Islam in Italy

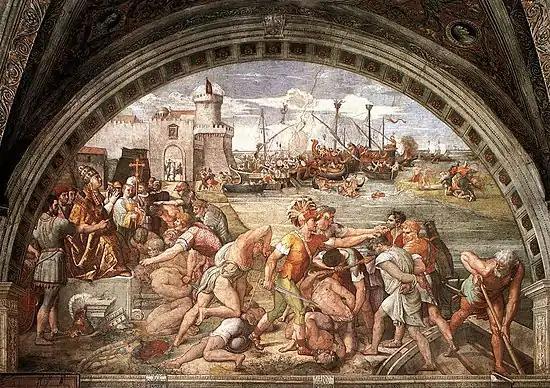
The battle at Ostia in 849 ended the third Arab attack on Rome.

From Sicily, the Muslims launched raids on the mainland and devastated Calabria. In 835 and again in 837, the Duke of Naples was fighting against the Duke of Benevento and appealed to the Sicilian Muslims for help. In 840 Taranto and Bari fell to the Muslims, and in 841 Brindisi. Muslim attacks on Rome failed in 843, 846 and 849. In 847 Taranto, Bari and Brindisi declared themselves emirates independent from the Aghlabids. For decades the Muslims ruled the Mediterranean and attacked the Italian coastal towns. Muslims occupied Ragusa in Sicily between 868 and 870.